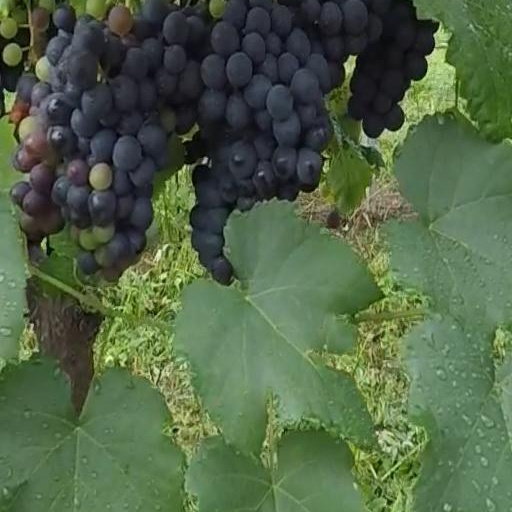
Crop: grape